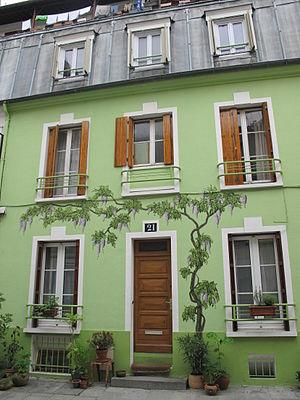
Maison de couleur vert pastel avec une glycine en trompe-l'oeil du 21 rue Crémieux
La rue Crémieux est une voie située dans le quartier des Quinze-Vingts dans le 12ᵉ arrondissement de Paris.